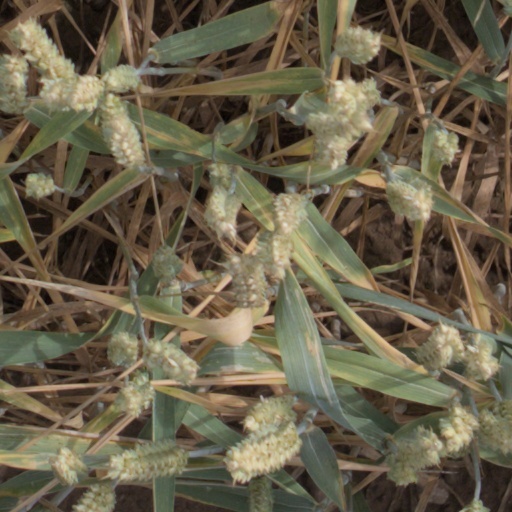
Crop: wheat